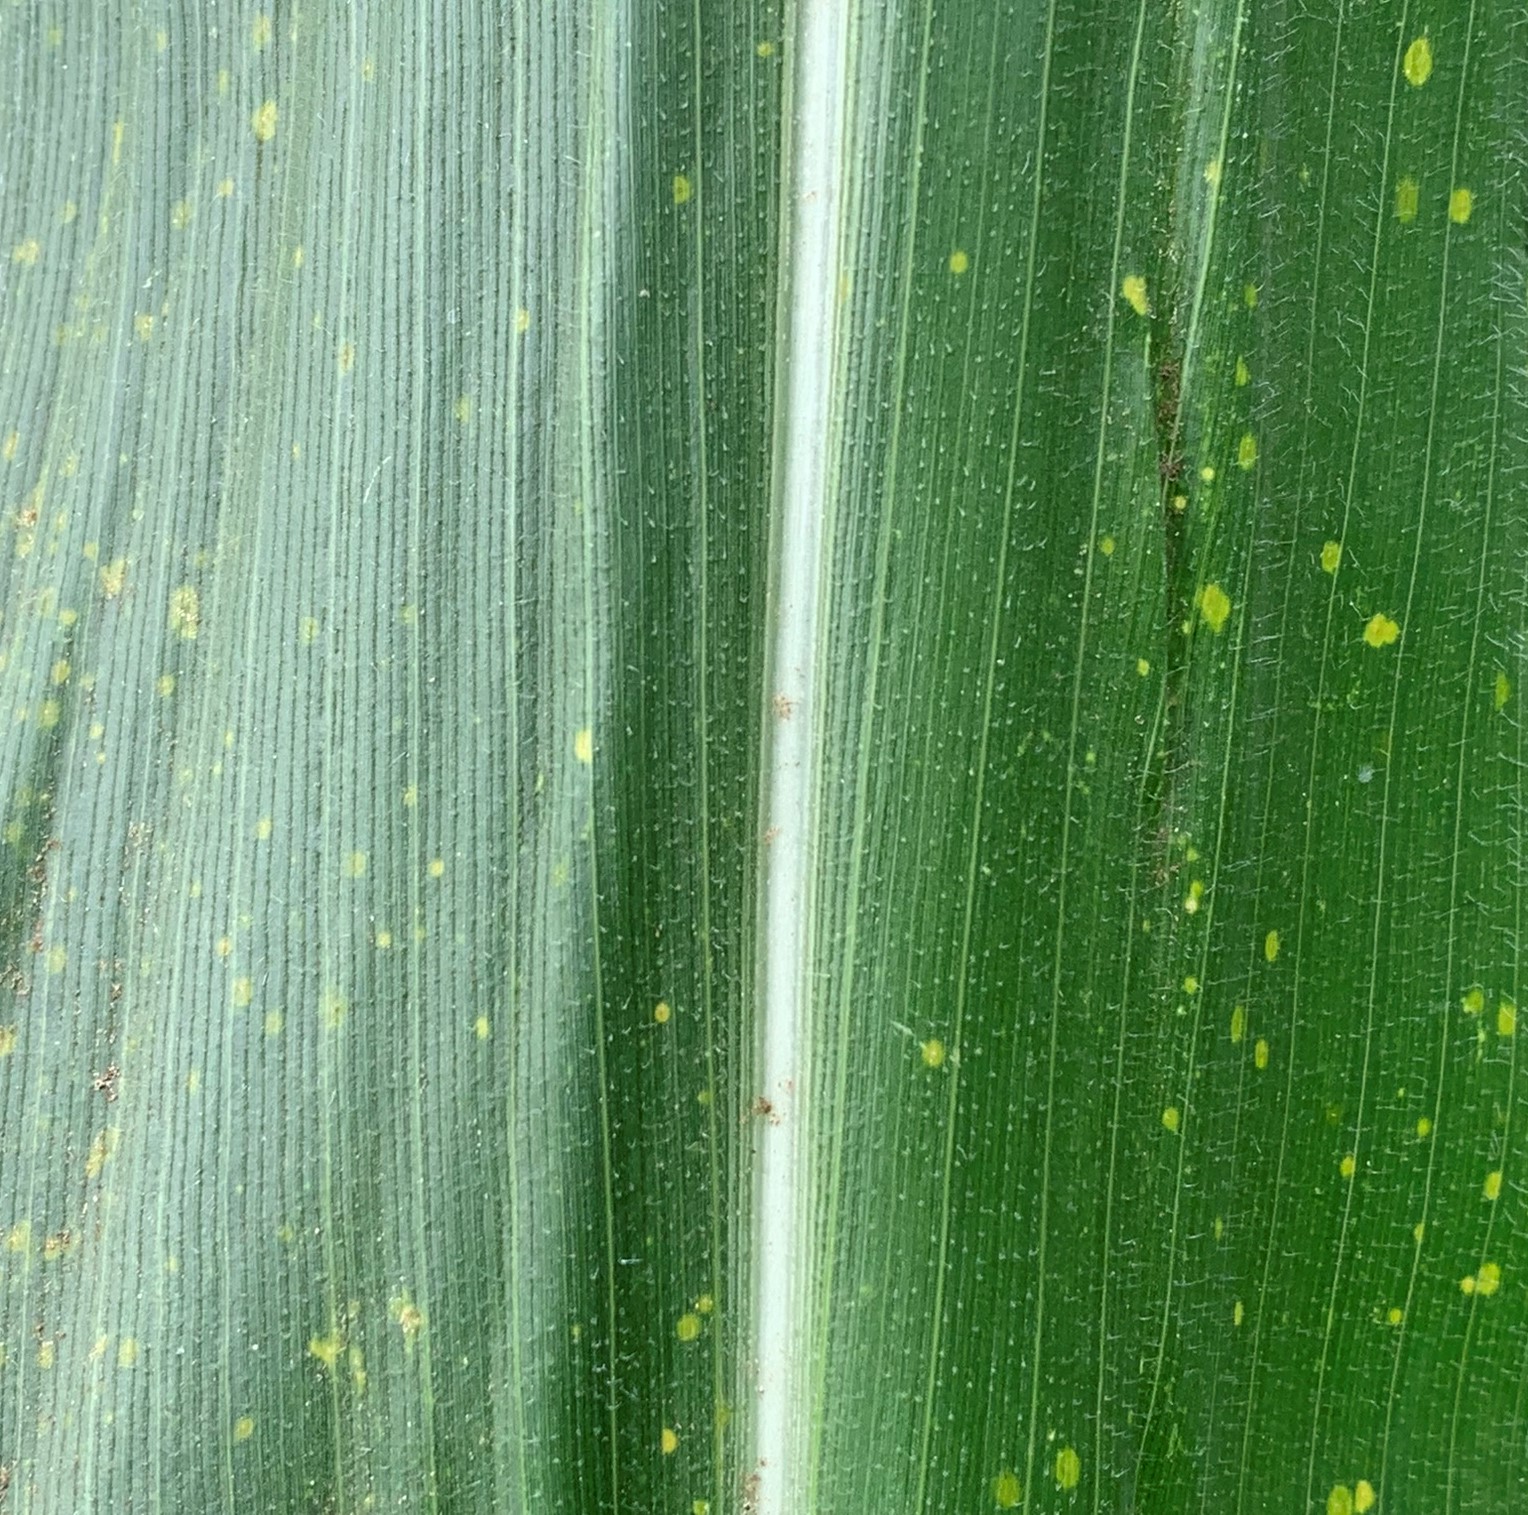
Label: MLN